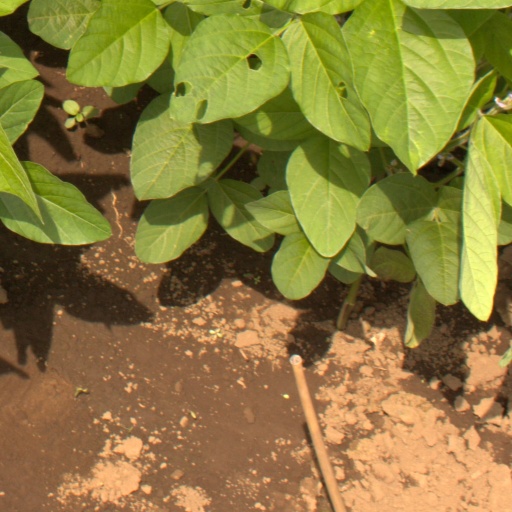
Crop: soybean